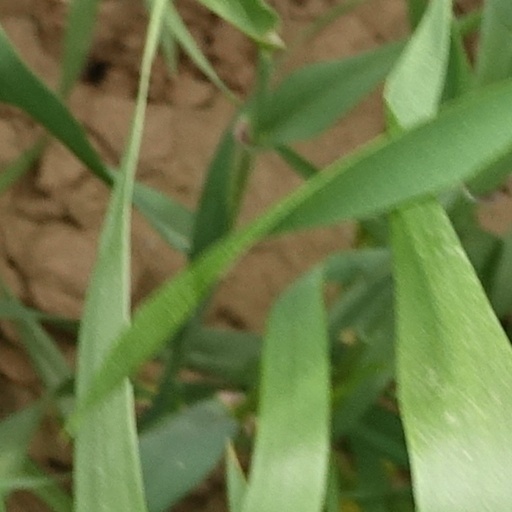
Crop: wheat